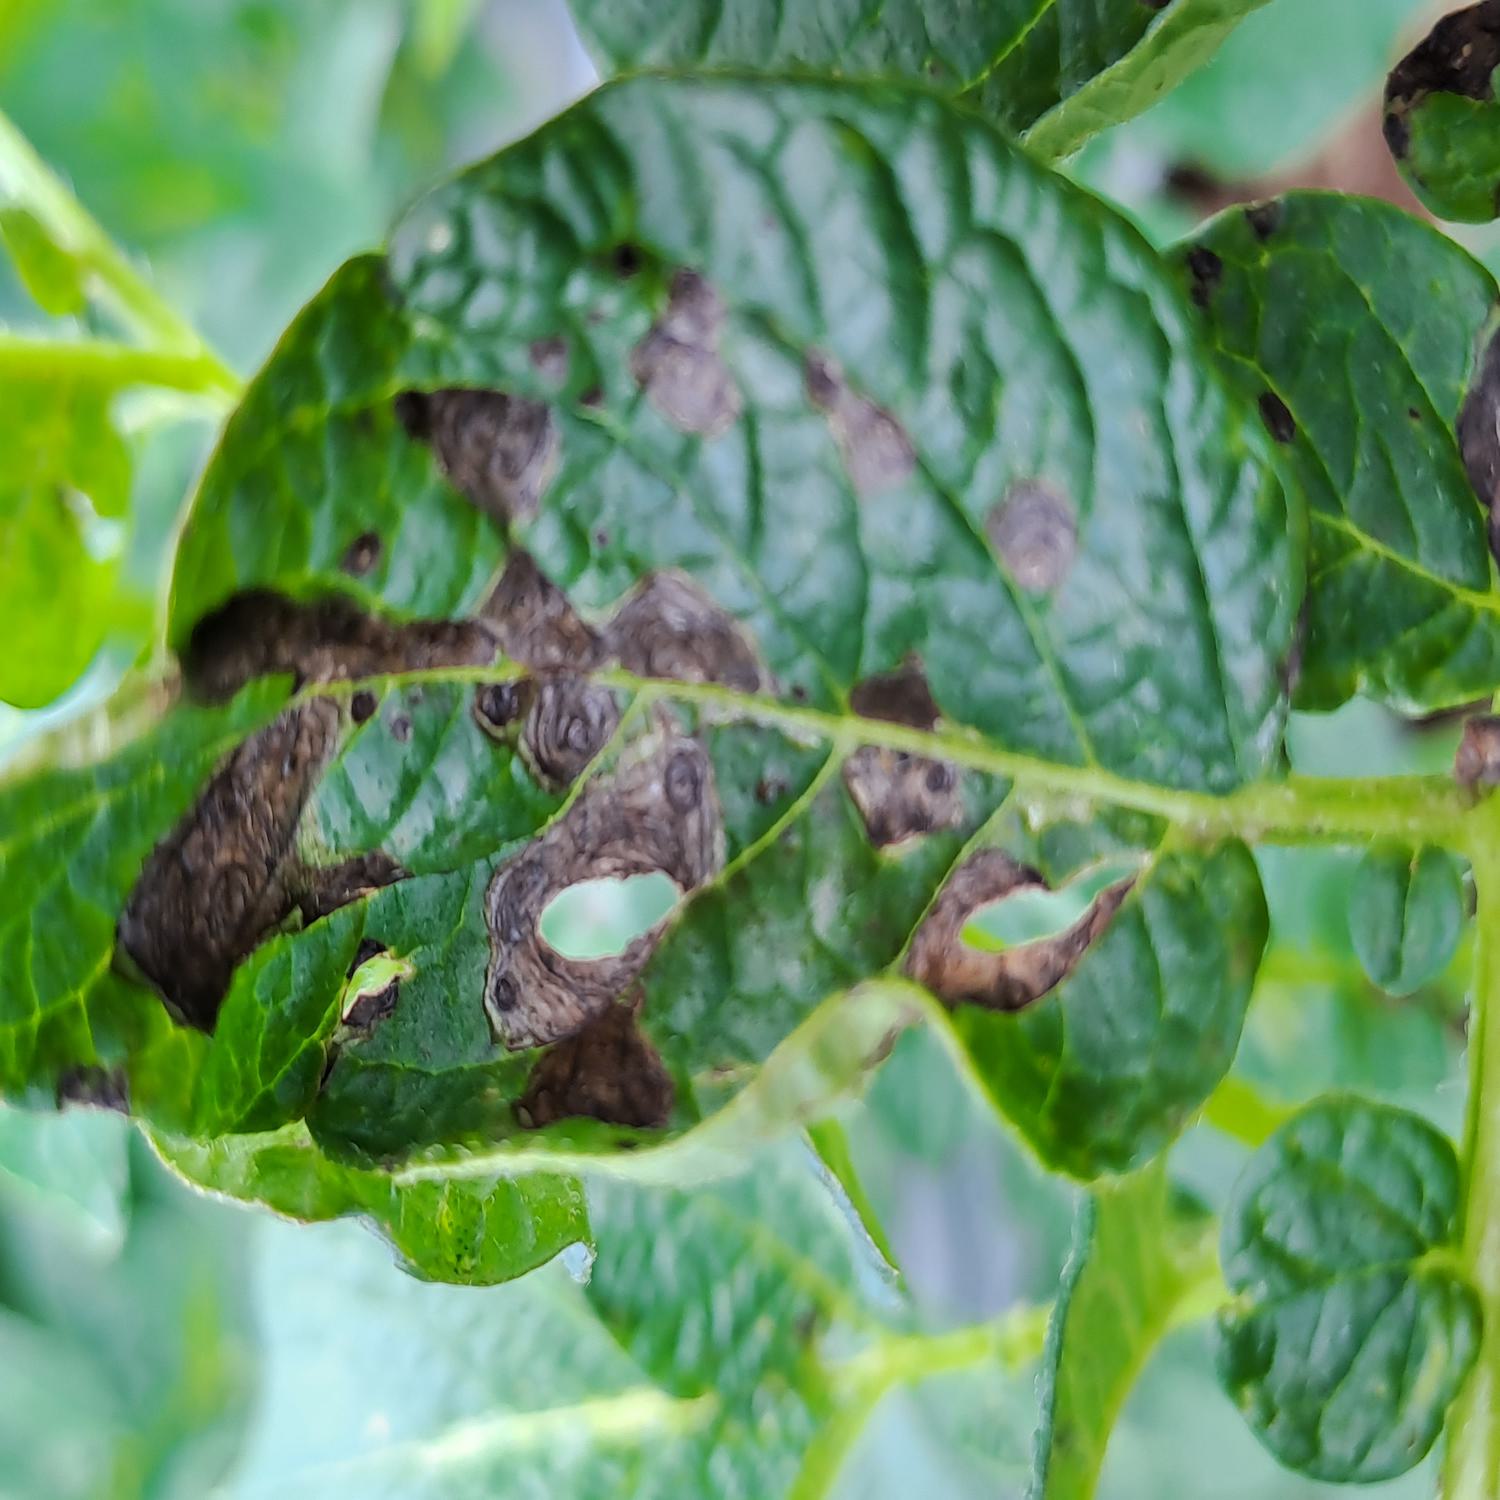
Label: Fungi